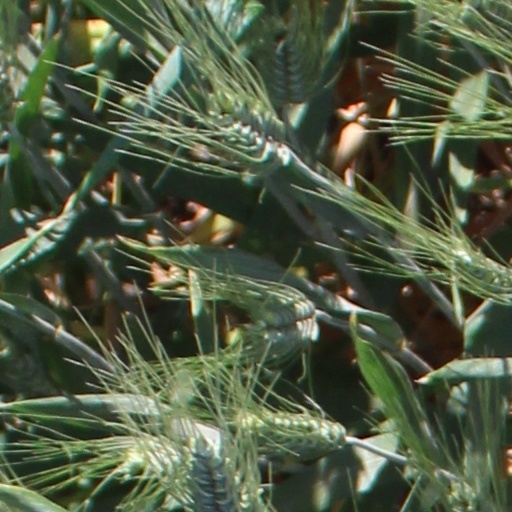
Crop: wheat